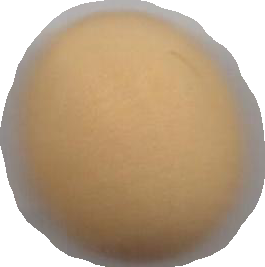
Variety: Dega